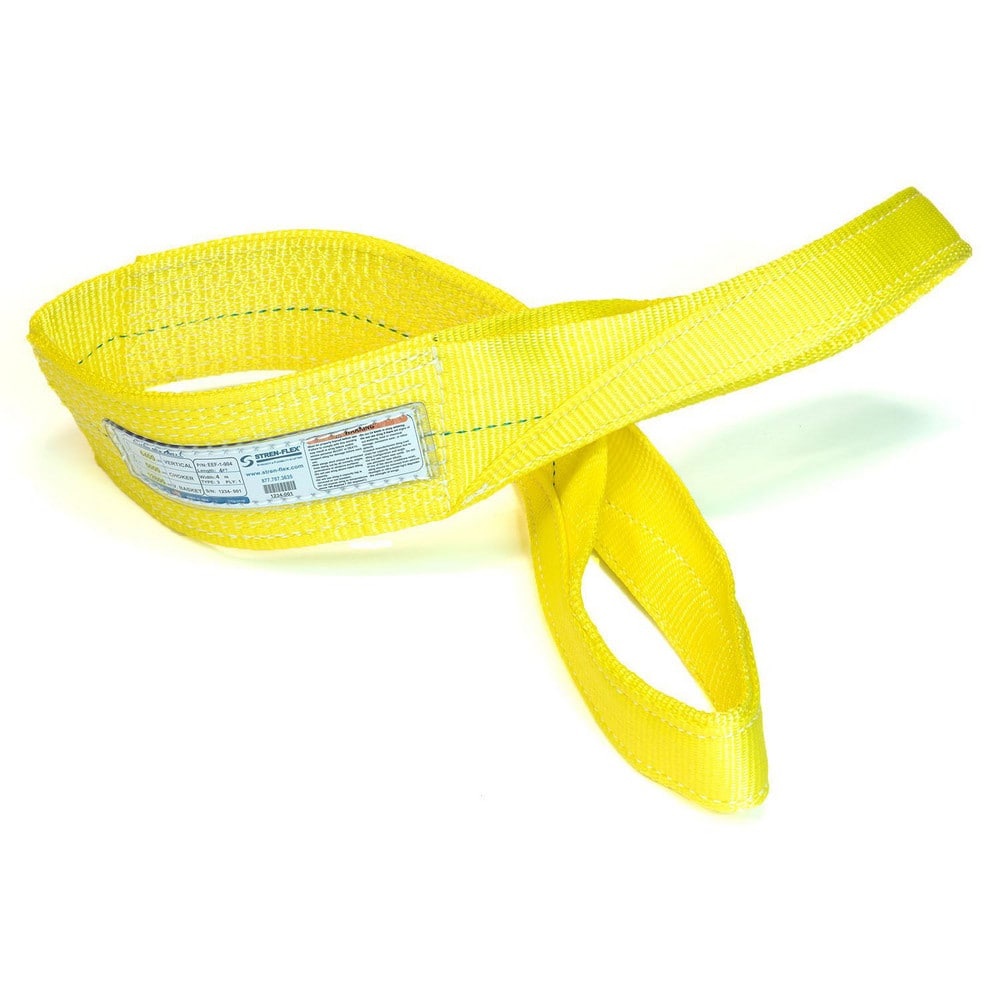
Slings & Tiedowns (Load-Rated); Sling Type: Eye & Eye; Length (Feet): 8; Vertical Capacity (Lb.): 4800; Choker Capacity (Lb.): 3800; Width (Inch): 3; Basket Capacity (Lb.): 9600; Eye Type: Flat Eye; Sling Material: Polyester; Sling Width: 3 in; Eye Length
Item #: 97690408 Brand: Stren-Flex Model #: EEF-1-903P-08 Product Specifications Sling Type Eye & Eye Length (Feet) 8 Vertical Capacity (Lb.) 4800 Choker Capacity (Lb.) 3800 Width (Inch) 3 Basket Capacity (Lb.) 9600 Eye Type Flat Eye Sling Material Polyester Sling Width 3 in Eye Length 11 in Number Of Plies 1 Maximum Temperature 194 ?F Color Yellow Finish Natural Resistance Features Abrasion Resistant Standards OSHA Number Of Legs 1
Brand: Stren-Flex
Category: Business & Industrial > Material Handling > Lifts & Hoists > Hoists, Cranes & Trolleys